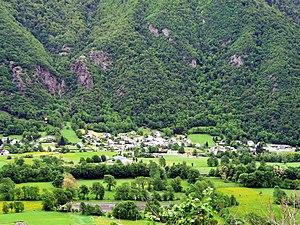
Le village de Moustajon en vallée de Luchon, Haute-Garonne, France.
Moustajon est une commune française située dans le département de la Haute-Garonne en région Occitanie.